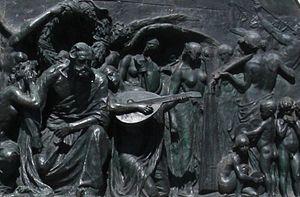
Détail du monument consacré à Verdi à Parme